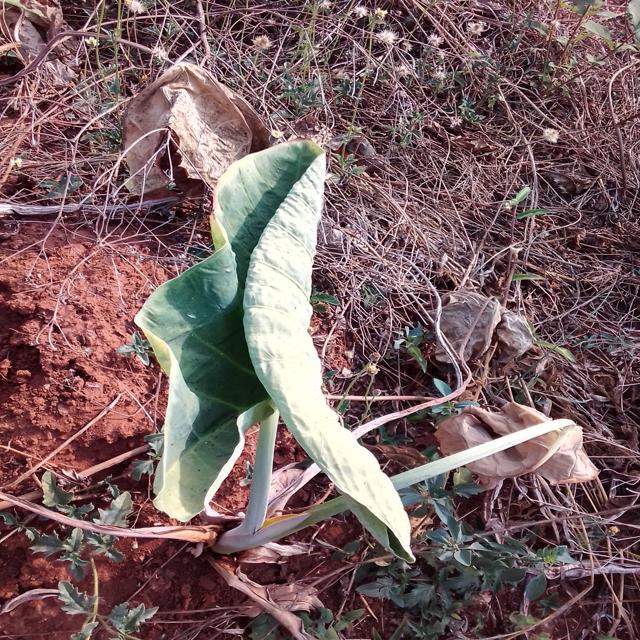
Label: Healthy